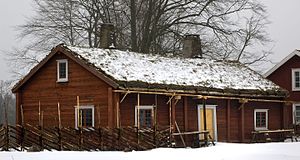
Linnés Råshult
Råshult hovedbygning ved vintertide. Bemærk de skråtstillede gærdestave.
Linnés Råshult er et frilandsmuseum, beliggende i Stenbrohult sogn ved Älmhult i Småland. Det skal dels være et mindesmærke over Carl von Linné og dels skal være en fremvisning af det historisk-kulturelle og naturmæssige miljø, som Linnés forskning udsprang af. Navnet Råshult kommer af svensk rås-, + endelsen –hult.